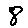
Label: 8